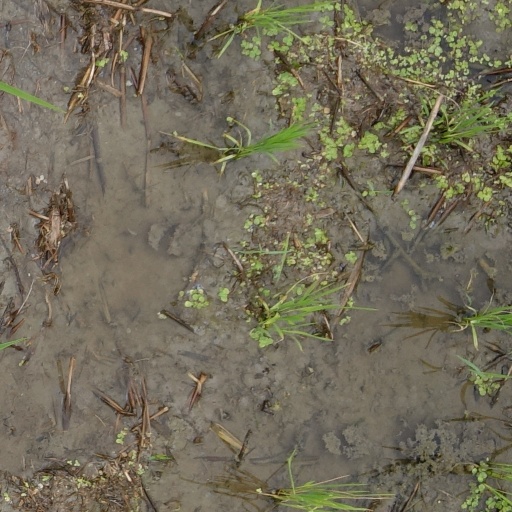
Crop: rice